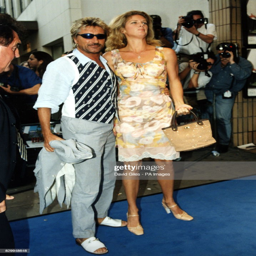
folk rock artist and his wife , attend the premiere , starring actor